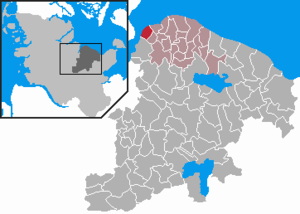
Laboe
Kort
Laboe er en by og kommune i det nordlige Tyskland, beliggende i Amt Probstei i den nordlige del af Kreis Plön. Kreis Plön ligger i den østlige/centrale del af delstaten Slesvig-Holsten.